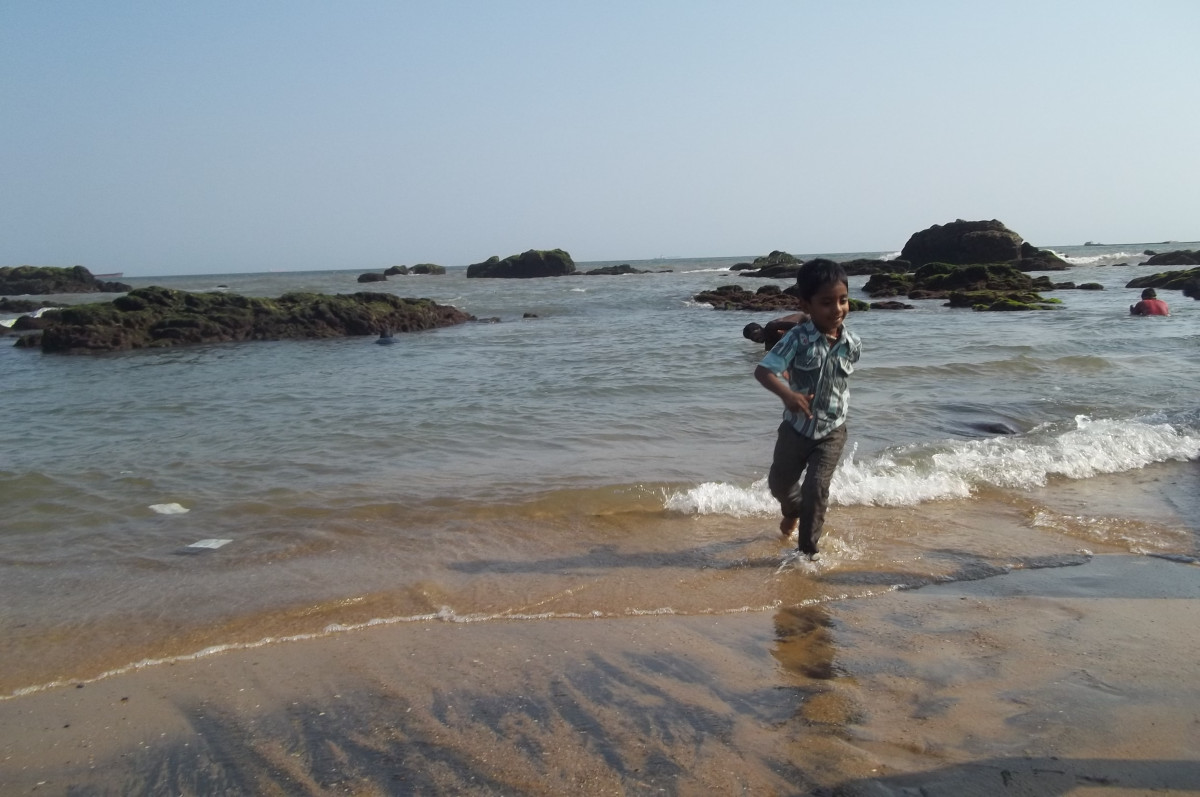
Tags: sea, coast, sand, ocean, shore, bay, body of water, cape